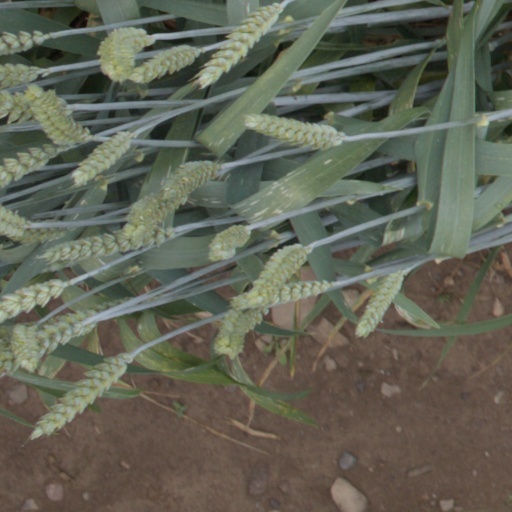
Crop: wheat